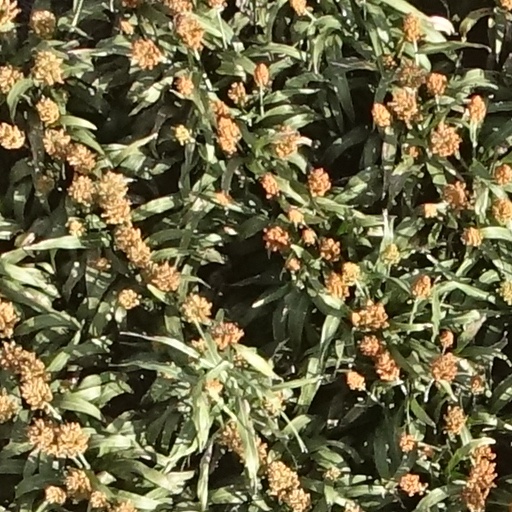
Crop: sorghum